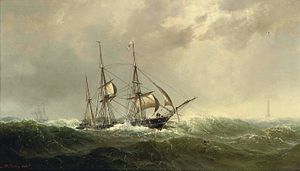
Vilhelm Melbye
Vilhelm Melbye, En tre-mastet bark rebet ned i hårdt vejr, 1864
Knud Frederik Vilhelm Hannibal Melbye var en dansk maler. Han var bror til brødreparret Fritz og Anton Melbye.